Krak des Chevaliers

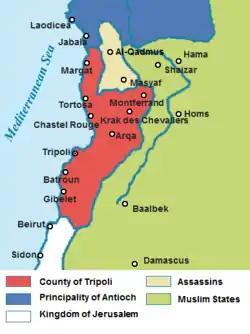
Position of the Krak des Chevaliers within the County of Tripoli

According to the 13th-century Arab historian Ibn Shaddad, in 1031, the Mirdasid emir of Aleppo and Homs, Shibl ad-Dawla Nasr, established a settlement of Kurdish tribesmen at the site of the castle, which was then known as ""Ḥiṣn al-Safḥ"". Nasr restored Hisn al-Safh to help reestablish the Mirdasids' access to the coast of Tripoli after they lost nearby Hisn Ibn Akkar to the Fatimids in 1029. Due to Nasr's garrisoning of Kurdish troops at the site, the castle became known as ""Ḥiṣn al-Akrād"" (Fortress of the Kurds). The castle was strategically located at the southern edge of the Jibal al-Alawiyin mountain range and dominated the road between Homs and Tripoli. When building castles, engineers often chose elevated sites, such as hills and mountains, that provided natural obstacles.